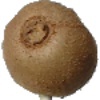
Label: Kiwi 1